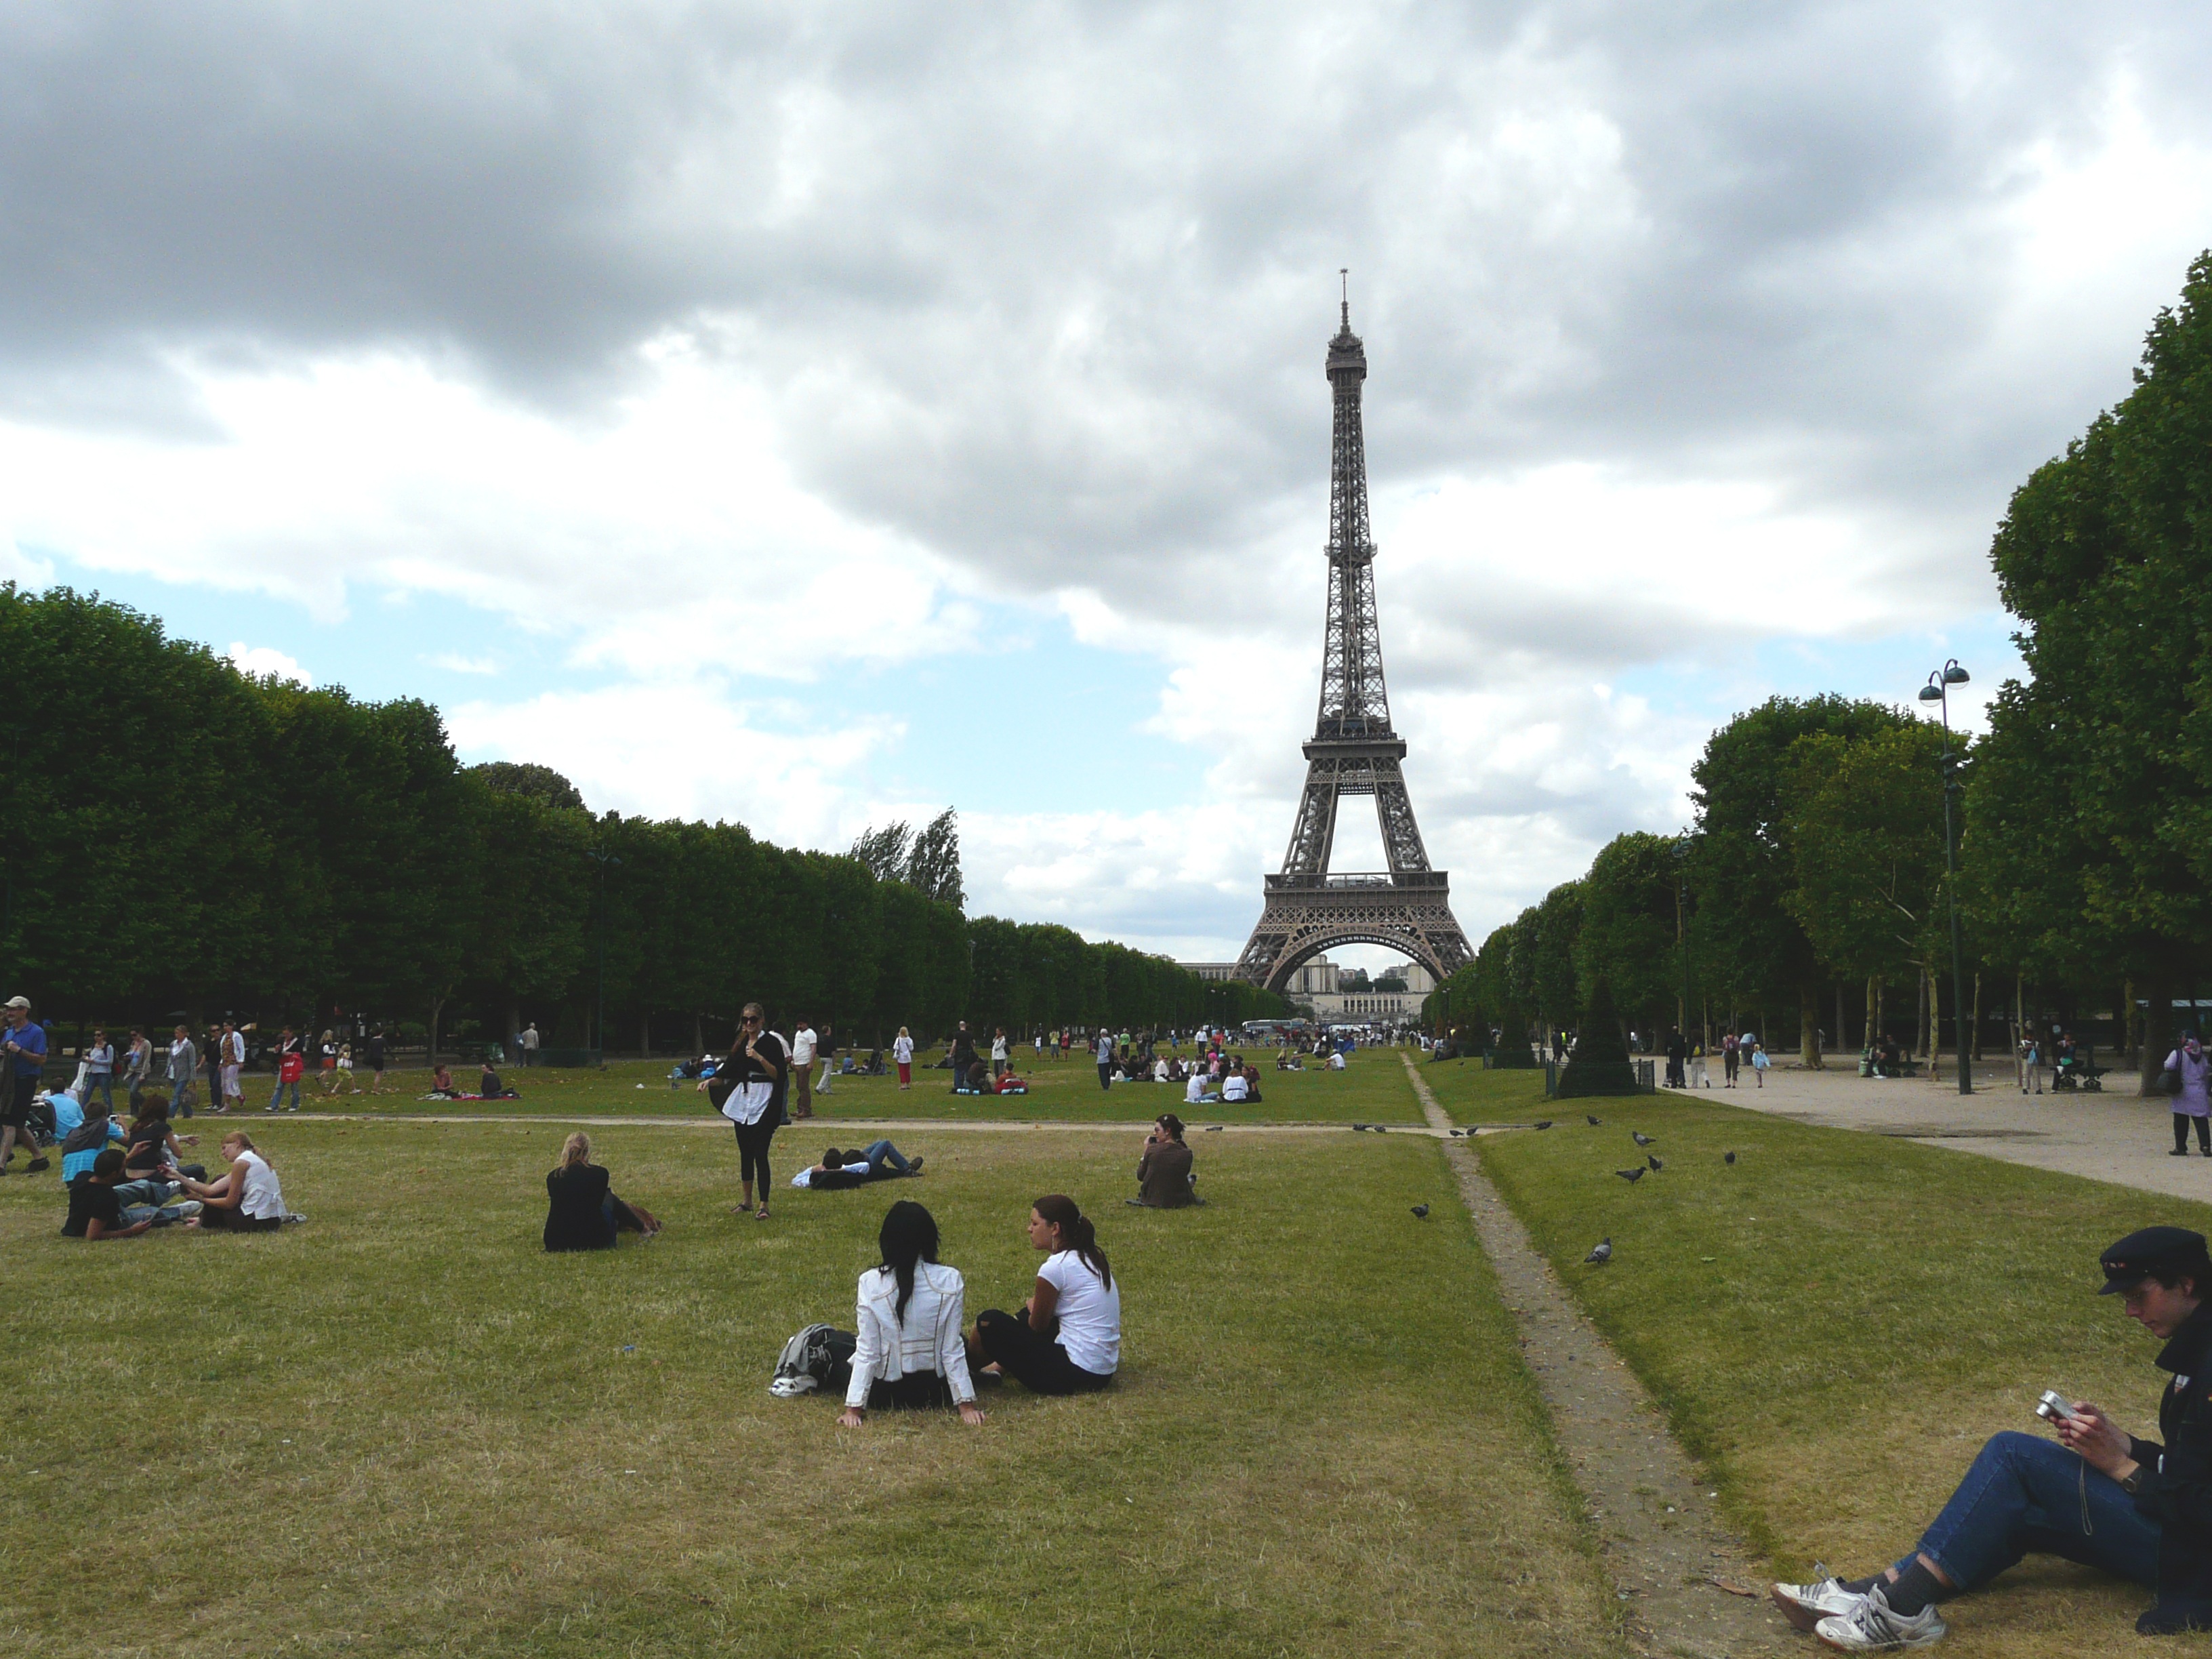
eiffel tower, paris, monument, france, statue, tower, park, memorial, atmosphere of earth